Sedona, Arizona

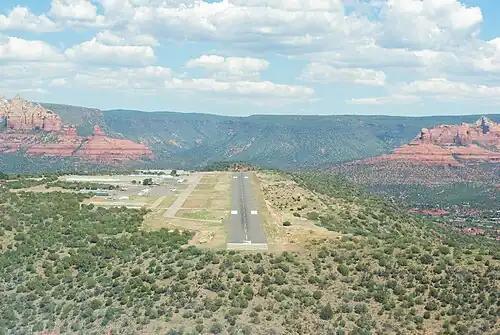
Sedona Airport viewed from the south, showing its location atop Airport Mesa

The pink rocks of Sedona are formed by a unique layer of rock known as the Schnebly Hill Formation. The Schnebly Hill Formation is a thick layer of pink colored sandstone found only in the Sedona vicinity. The sandstone, a member of the Supai Group, was deposited during the Permian Period. Notable landforms in or around Sedona include the Seven Sacred Pools, Bell Rock, Capitol Butte, Cathedral Rock, Courthouse Butte, Devil's Kitchen Sinkhole, House Mountain, Two Nuns, and Wilson Mountain which is the highest.